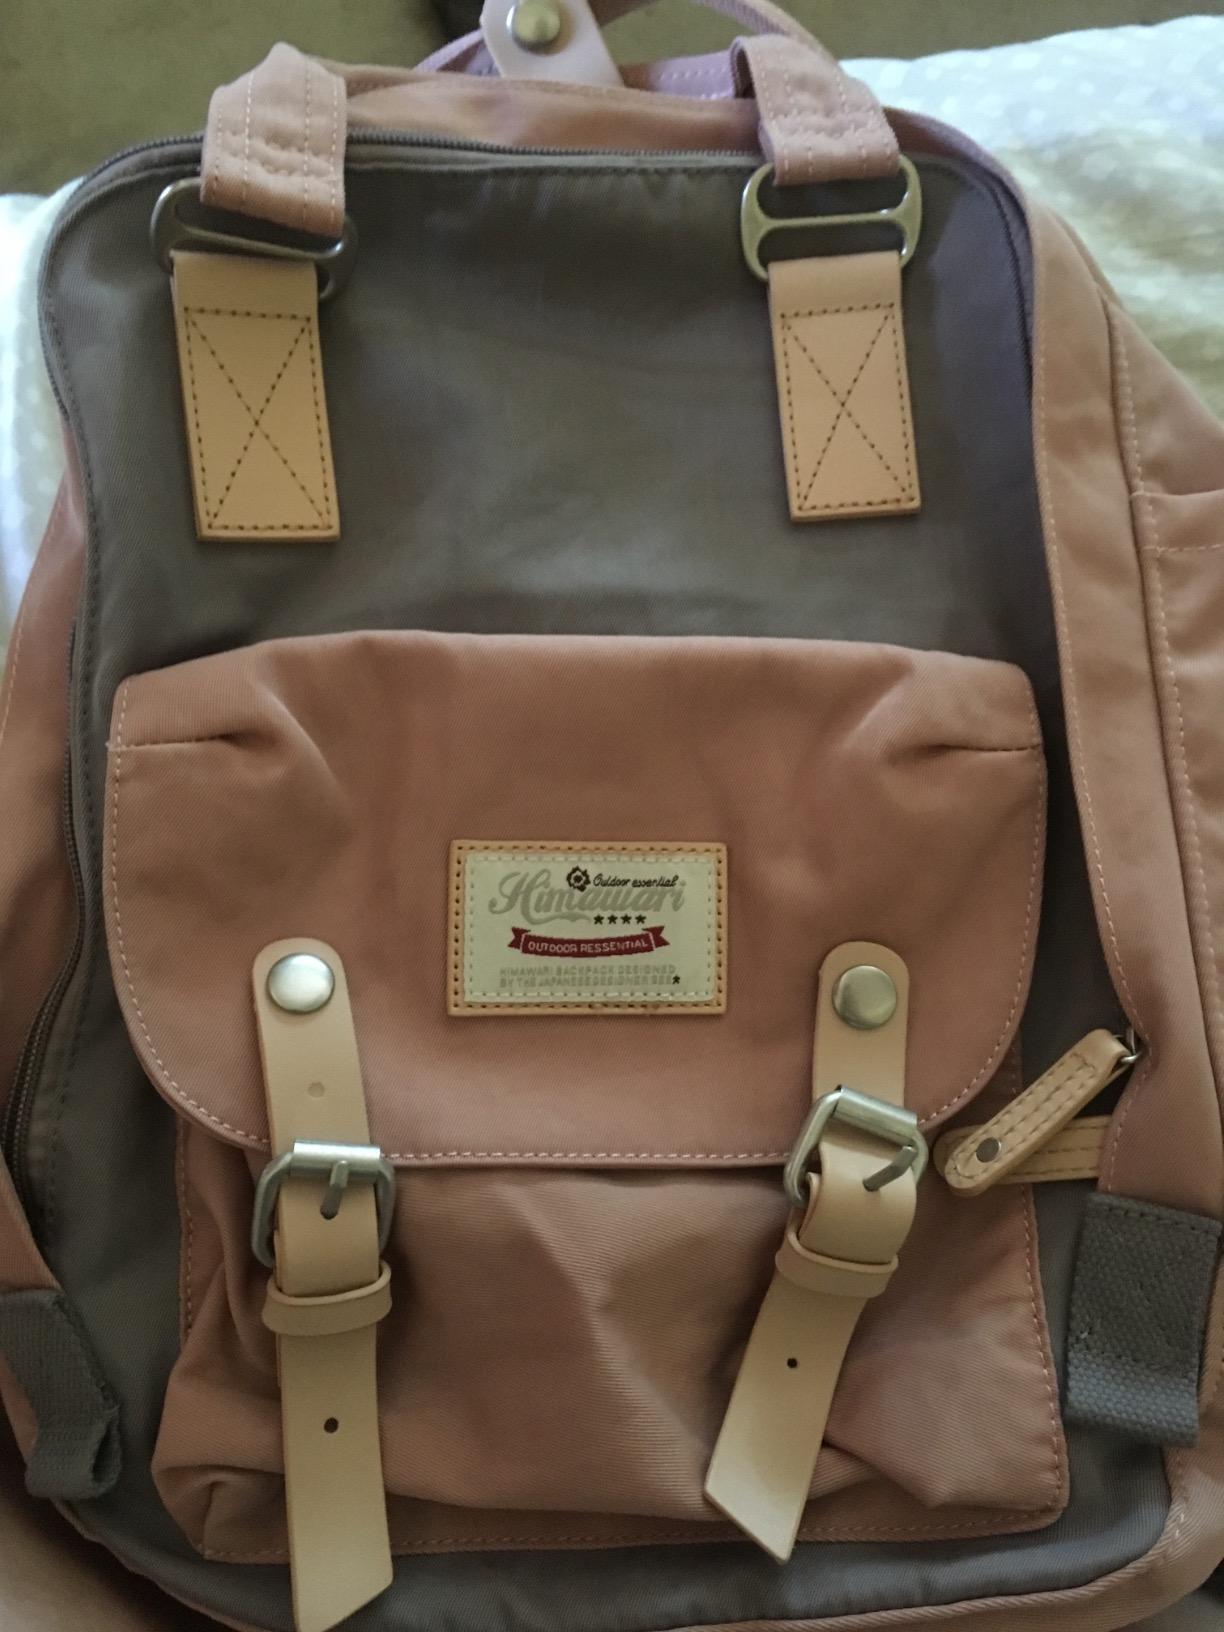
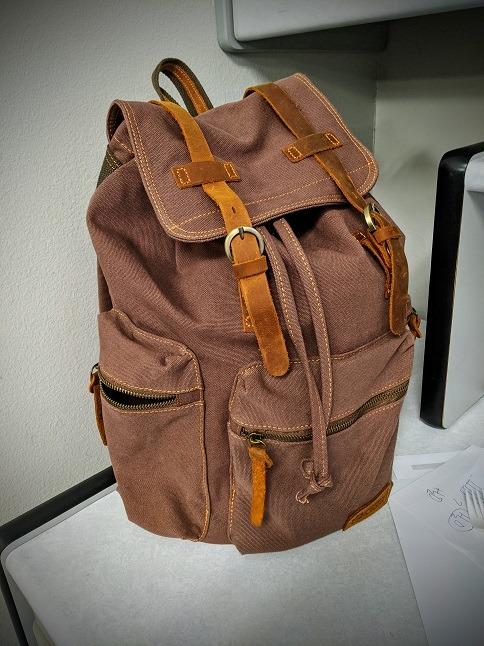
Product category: bag
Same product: no